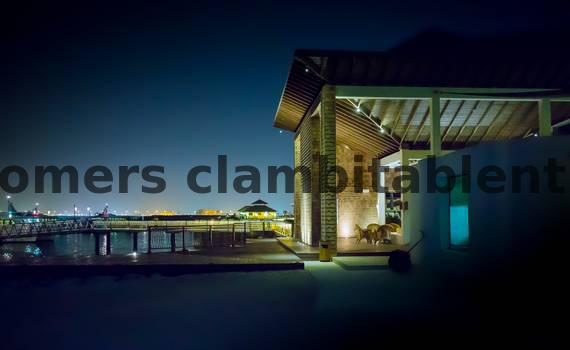
Label: Watermark